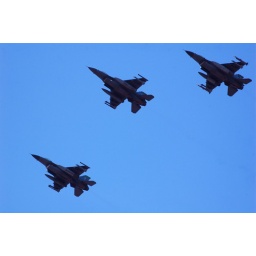
National Guard Jets flying over for the Red Sox home opener